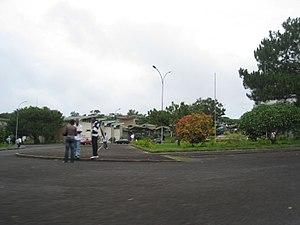
Buéa ou Buea est une ville du Cameroun qui se situe au pied du Mont Cameroun, un volcan en activité, à 1 000 mètres d'altitude. c'est la capitale de la région Sud-Ouest du pays.
L'université de Buéa est une université publique d'Afrique centrale située dans la ville de Buéa, au sud-ouest du Cameroun. L'université est dirigée par un vice chancellor, nommé par décret présidentiel.